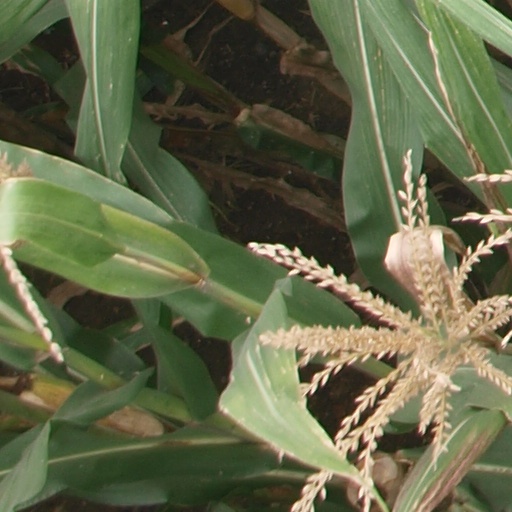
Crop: maize; corn